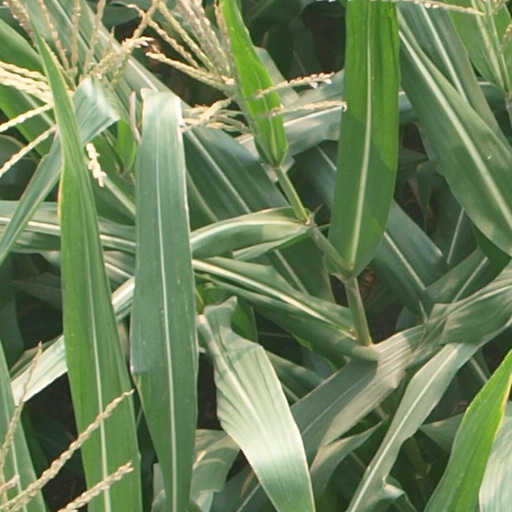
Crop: maize; corn